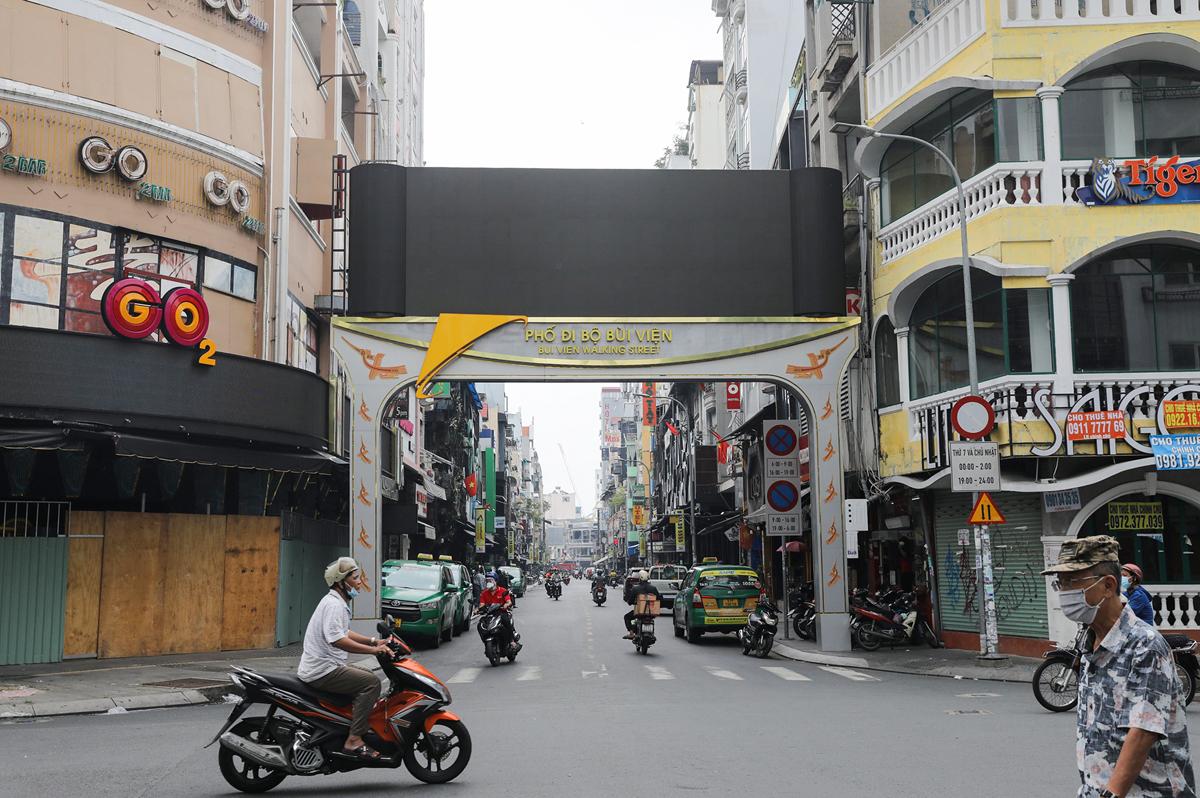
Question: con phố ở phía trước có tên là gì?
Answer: con phố ở phía trước có tên là phố đi bộ bùi viện